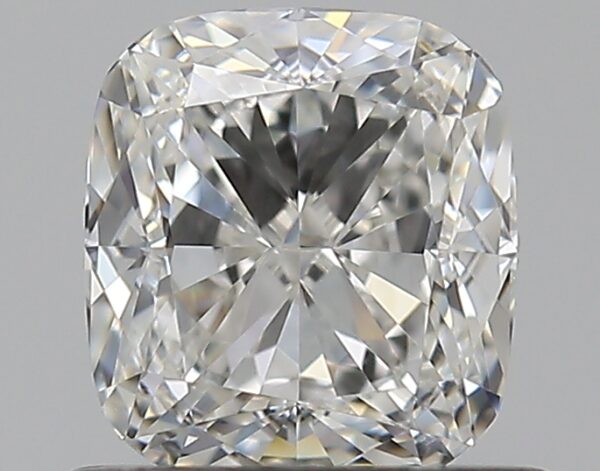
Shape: cushion
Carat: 0.71
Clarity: VVS1
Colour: G
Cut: EX
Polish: EX
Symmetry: EX
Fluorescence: N
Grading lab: GIA
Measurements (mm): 5.31 x 4.78 x 3.15